Racism in the United States

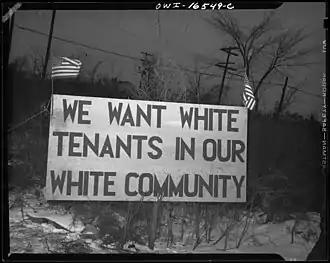
White tenants seeking to prevent Blacks from moving into the housing project erected this sign. Detroit, 1942.

Between 1626 and 1860, the Atlantic slave trade brought more than 470,000 enslaved Africans to what is now the United States. White (European) Americans who participated in the slave industry tried to justify their economic exploitation of Black people by creating a "scientific" theory of white superiority and Black inferiority. One such slave owner was Thomas Jefferson, and it was his call for science to determine the obvious "inferiority" of Blacks that is regarded as "an extremely important stage in the evolution of scientific racism." He concluded that Blacks were "inferior to the whites in the endowments of body and mind."